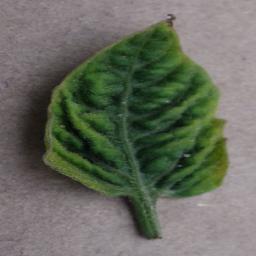
Label: Tomato___Tomato_Yellow_Leaf_Curl_Virus